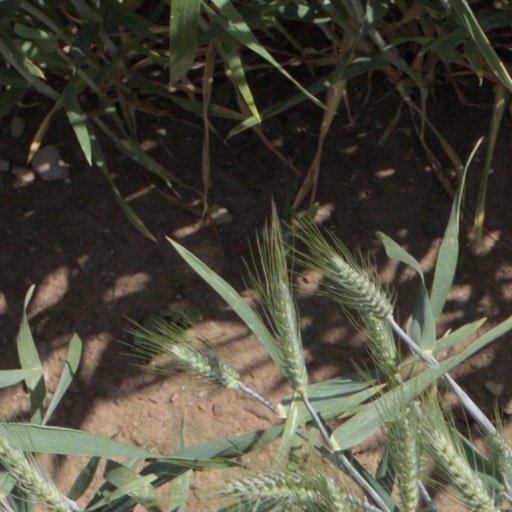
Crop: wheat